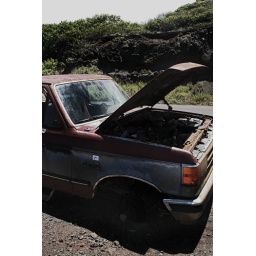
this car cemetery was on the side of a narrow road in Hawaii up in Mountains.